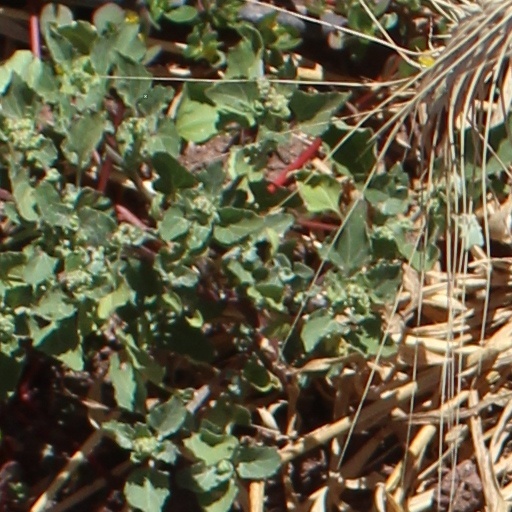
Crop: wheat